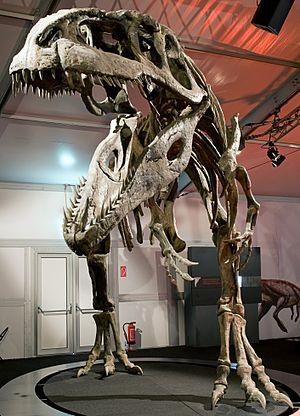
Les Carcharodontosaurinae forment une sous-famille éteinte de dinosaures théropodes, classés parmi les Carcharodontosauridae. Ils vivaient en Amérique du Sud et en Afrique du Nord au Crétacé, de l'Aptien au Turonien, soit il y a environ entre ≃125,0 et 89,8 millions d'années.